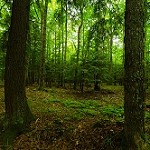
Label: forest